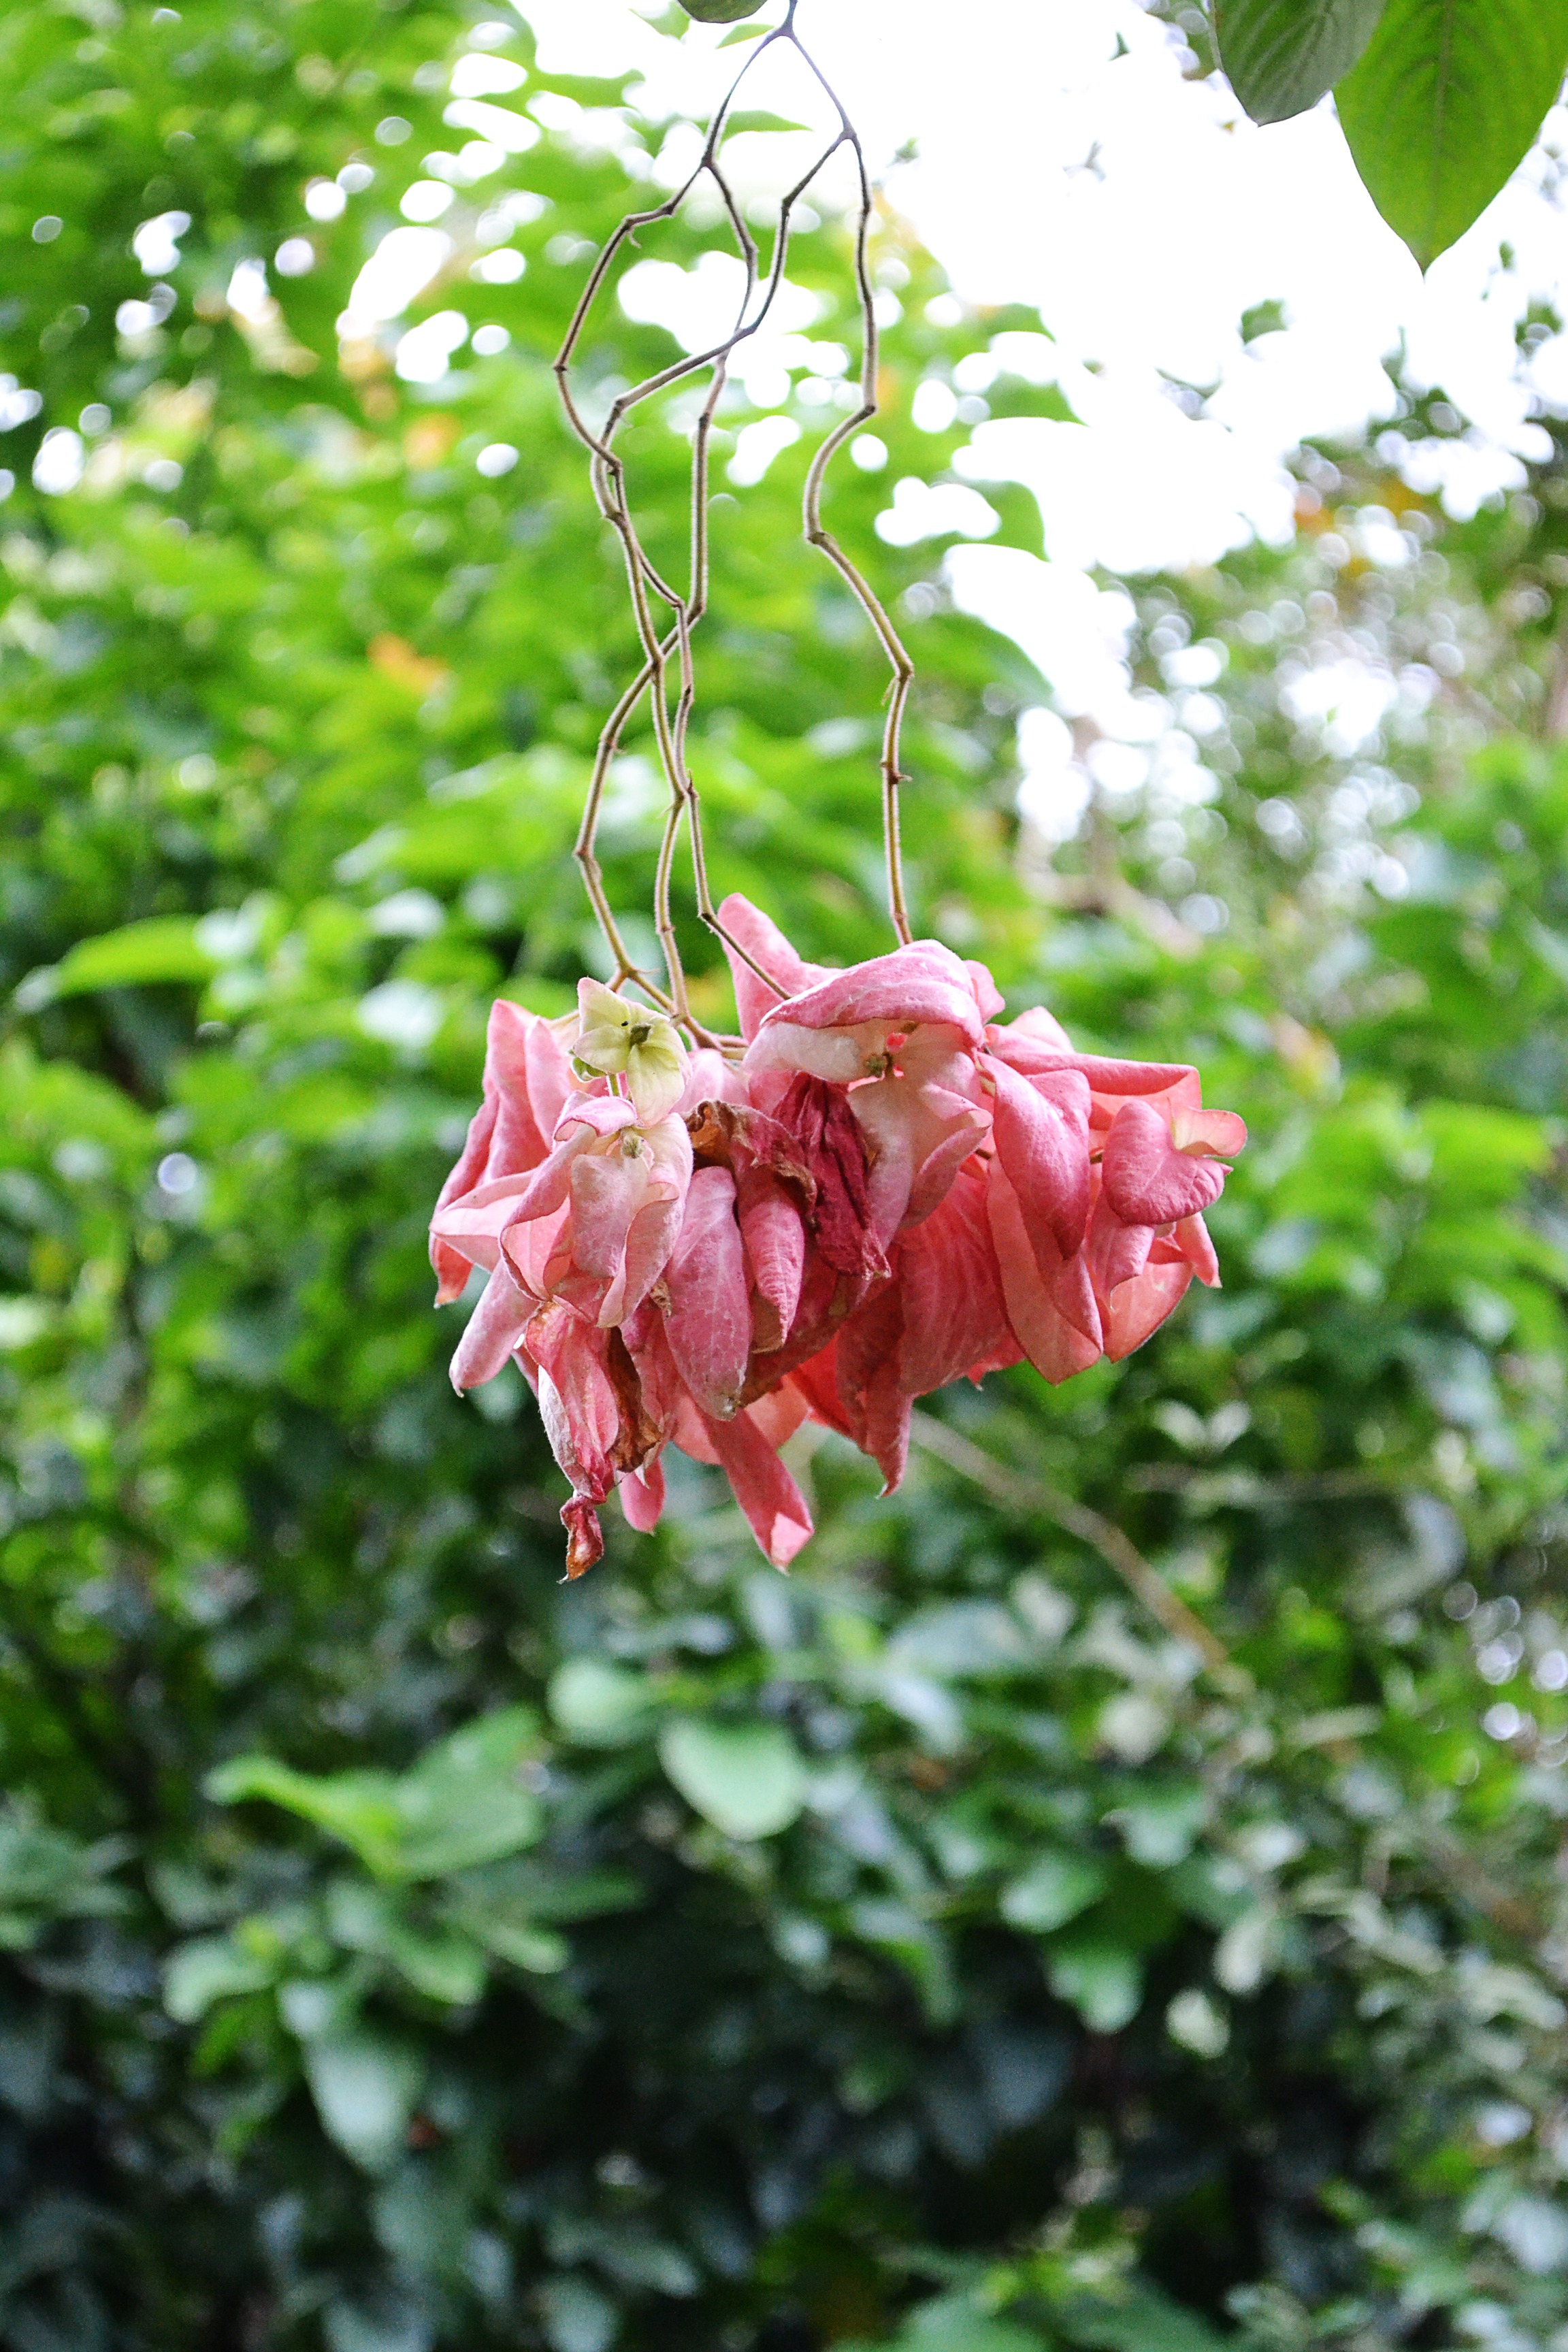
tree, nature, blossom, plant, leaf, flower, produce, botany, garden, flora, wildflower, vegetation, shrub, sri lanka, ceylon, rose flower, flowering plant, woody plant, land plant, rose color, mawanella, musunda